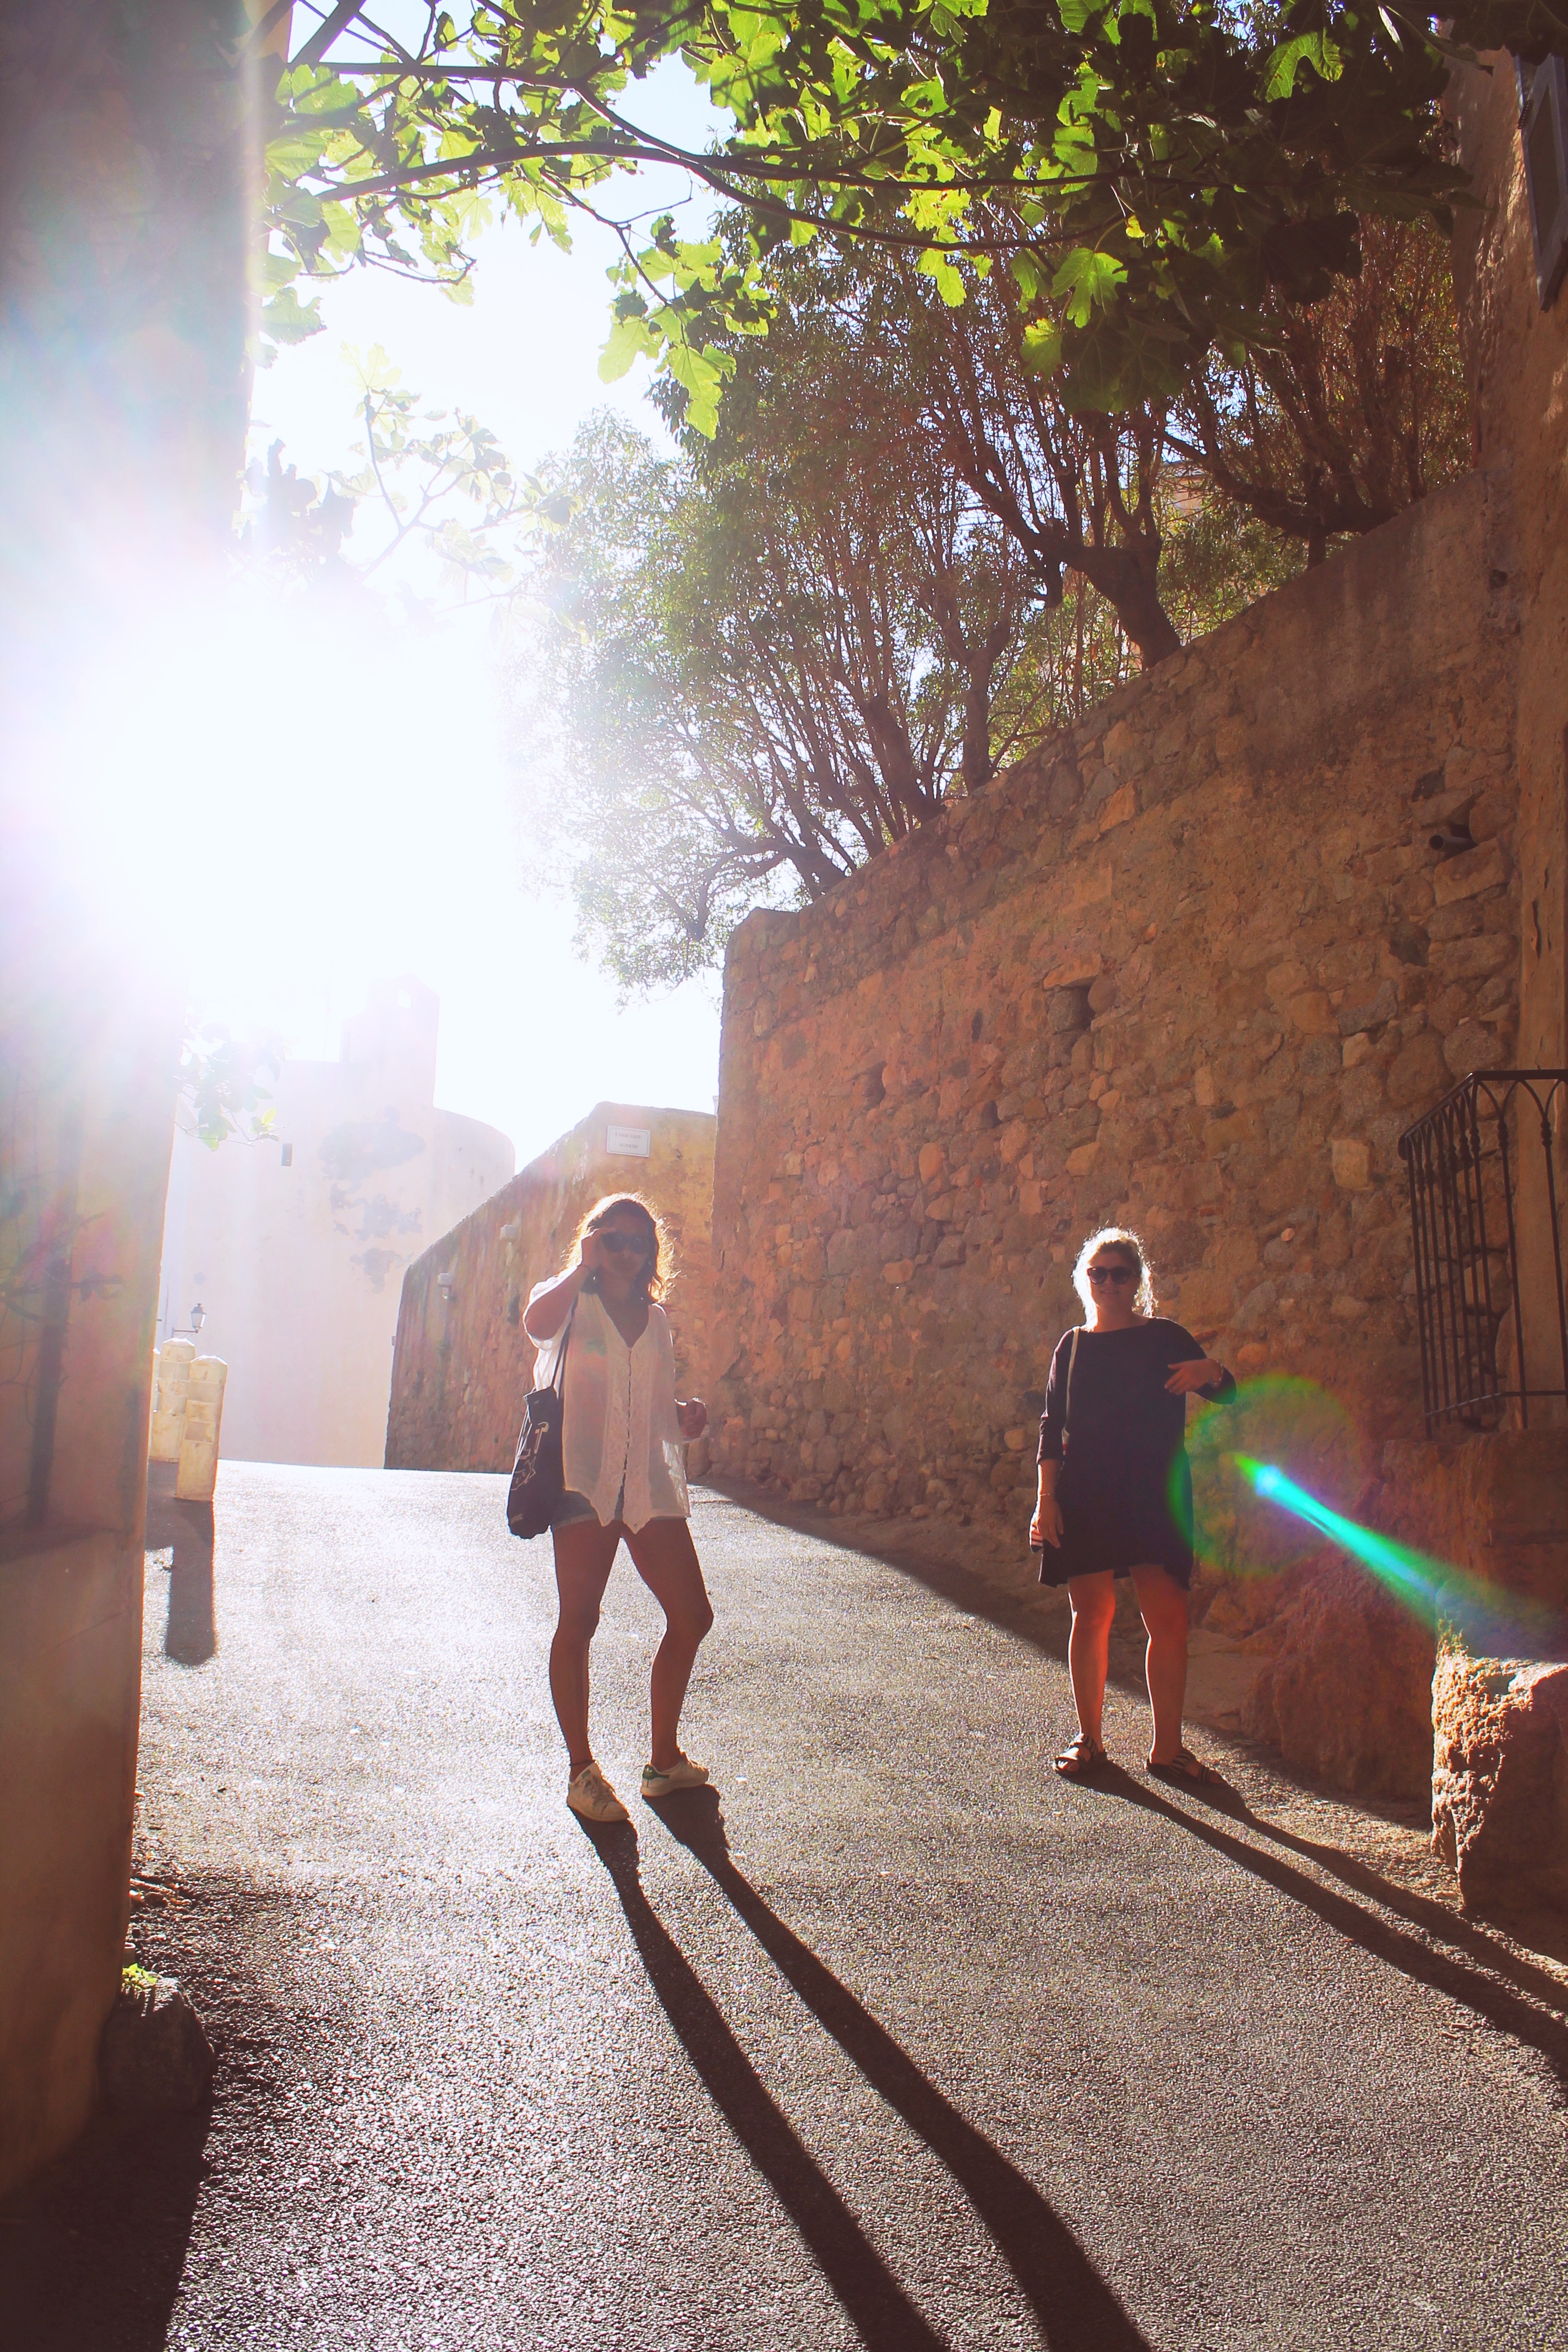
road, street, color, temple, photograph, snapshot, image